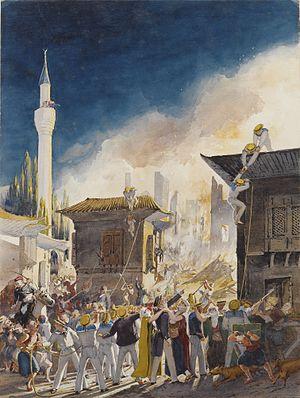
François d’Orléans, prince du sang royal de France, prince de Joinville, est le troisième fils et septième enfant de Louis-Philippe, duc d'Orléans puis roi des Français et de Marie-Amélie de Bourbon, princesse des Deux-Siciles. Il est né le 14 août 1818 à Neuilly-sur-Seine et est décédé à Paris le 16 juin 1900.